Theranos

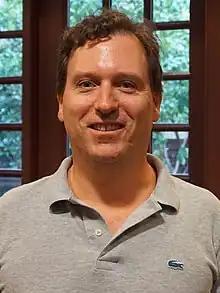
John Carreyrou

In October 2015, John Carreyrou of "The Wall Street Journal" reported that Theranos was using traditional blood testing machines instead of the company's Edison devices to run its tests, and that the company's Edison machines might provide inaccurate results. Tyler Shultz, a Theranos employee from 2013 to 2014 and the grandson of then-Theranos director, former U.S. Secretary of State George P. Shultz, was a key source for the "WSJ" story. Shultz had attempted to take his concerns to company management. When that failed, he had spoken to Carreyrou and also, under an alias, reported the company to the New York State Department of Health for CLIA violations.